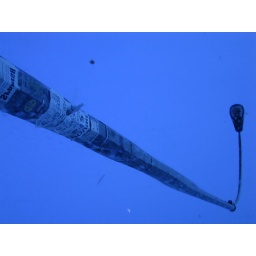
streetlight reflected in a blue mirror